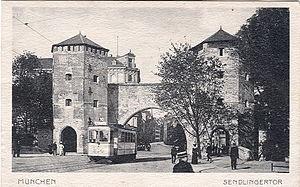
La Sendlinger Tor est la porte de ville au sud de la ville historique de Munich.